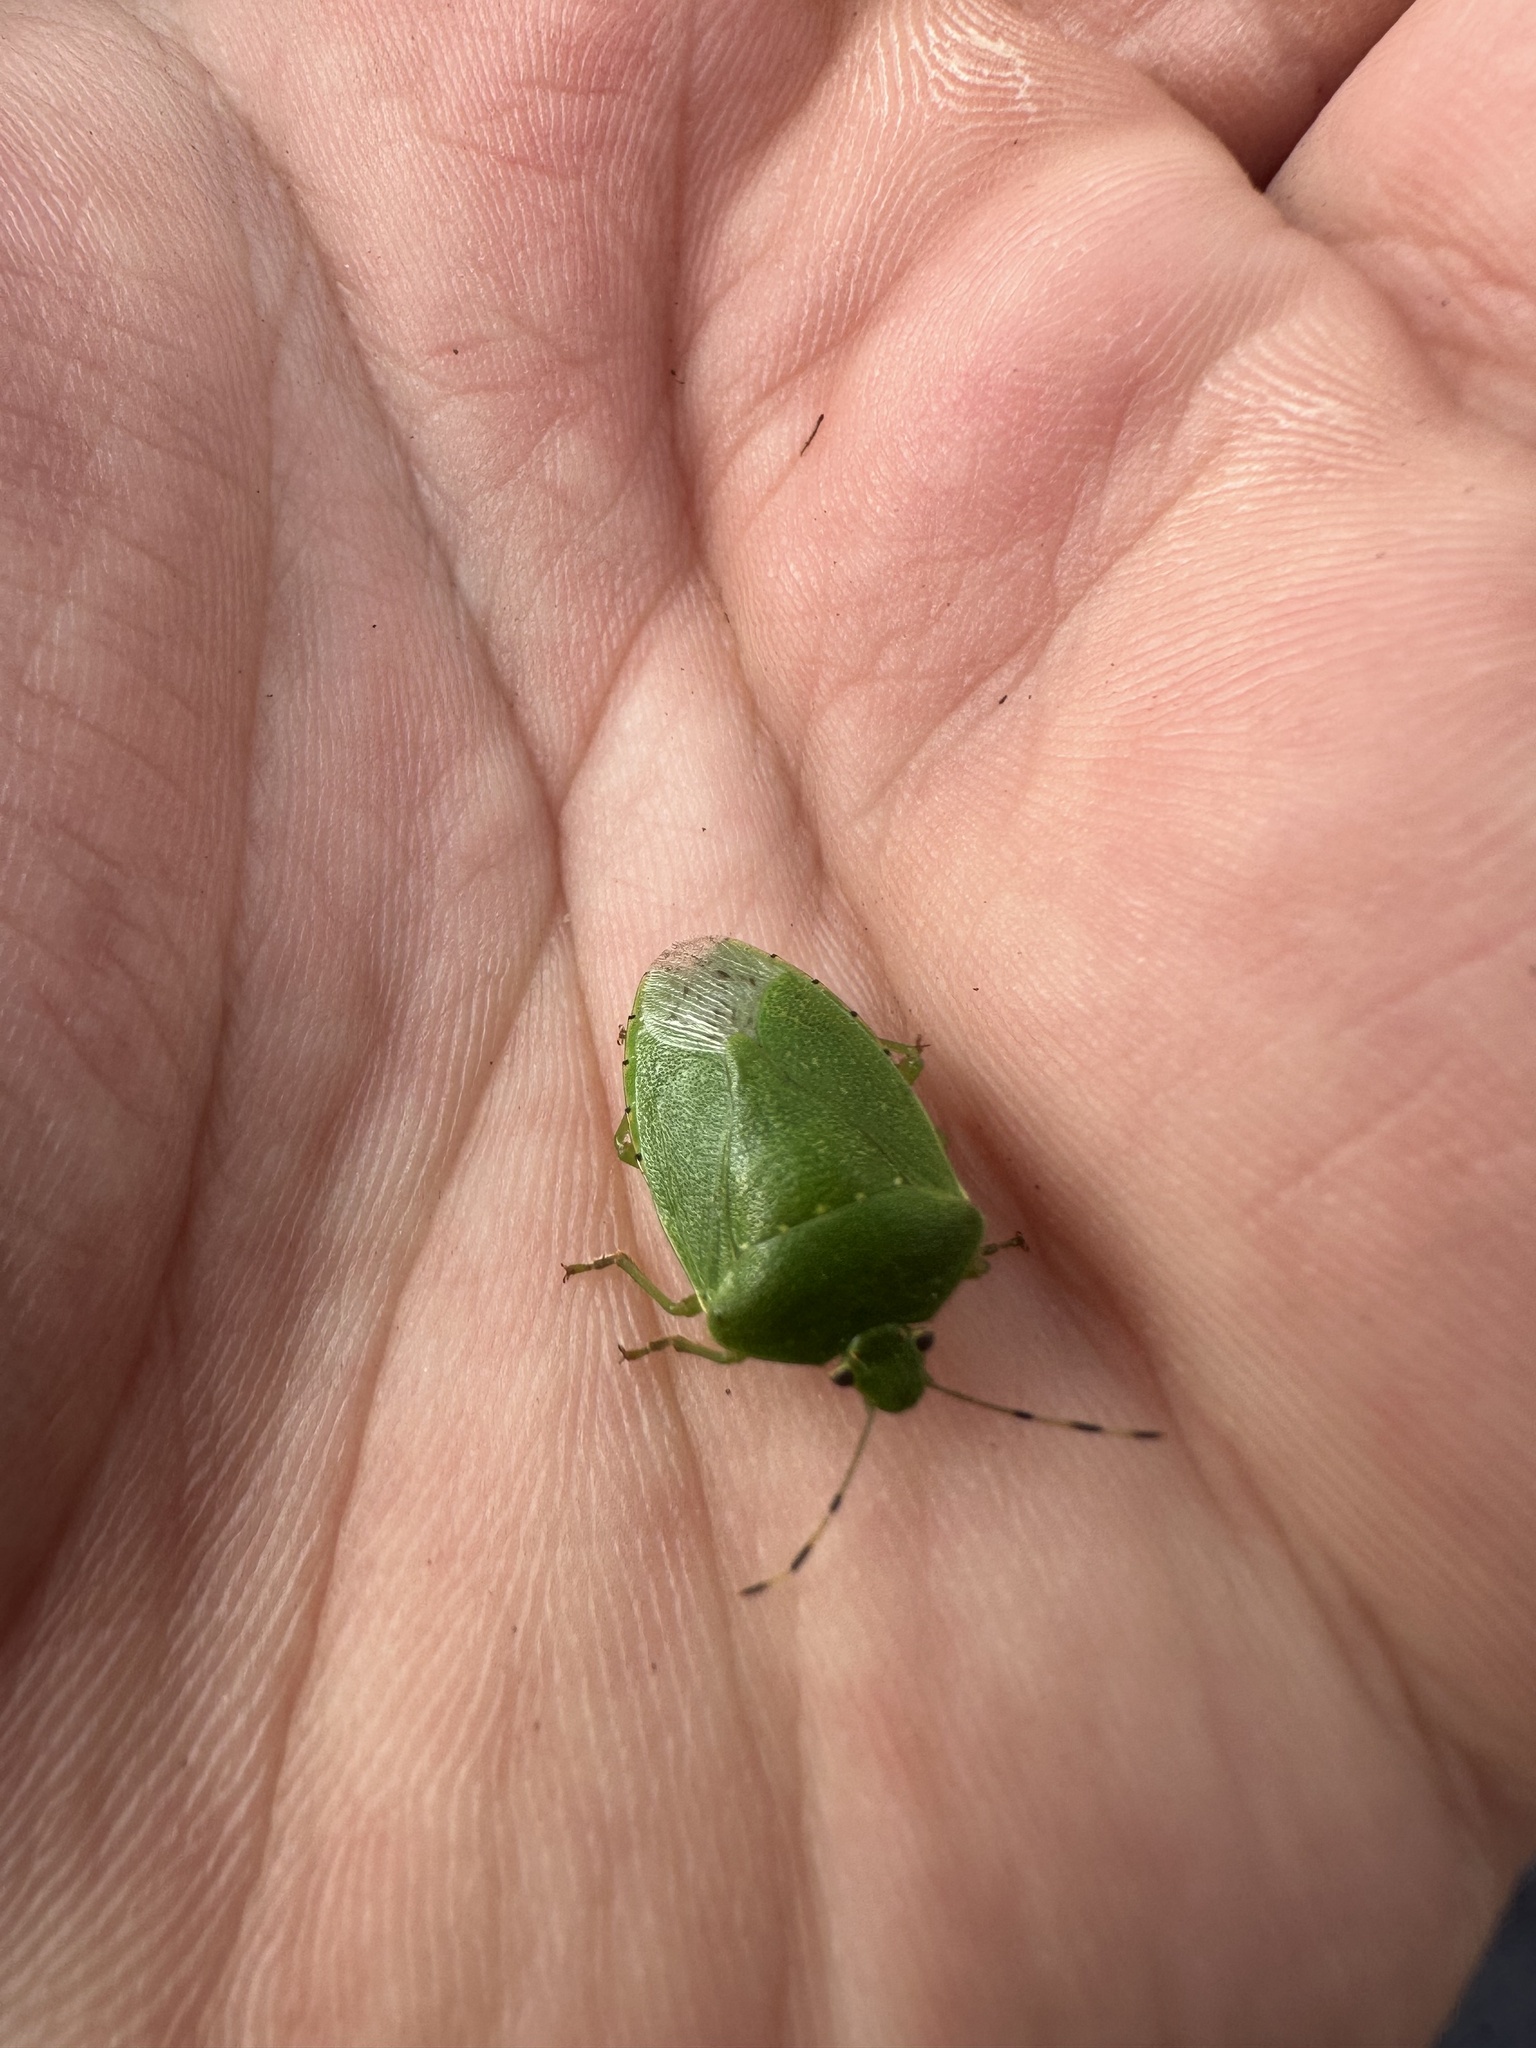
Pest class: stink_bug